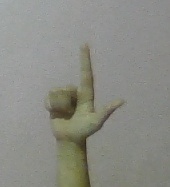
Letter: laam